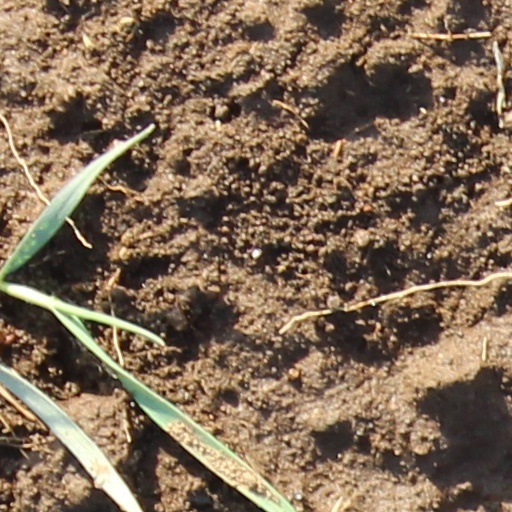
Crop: wheat